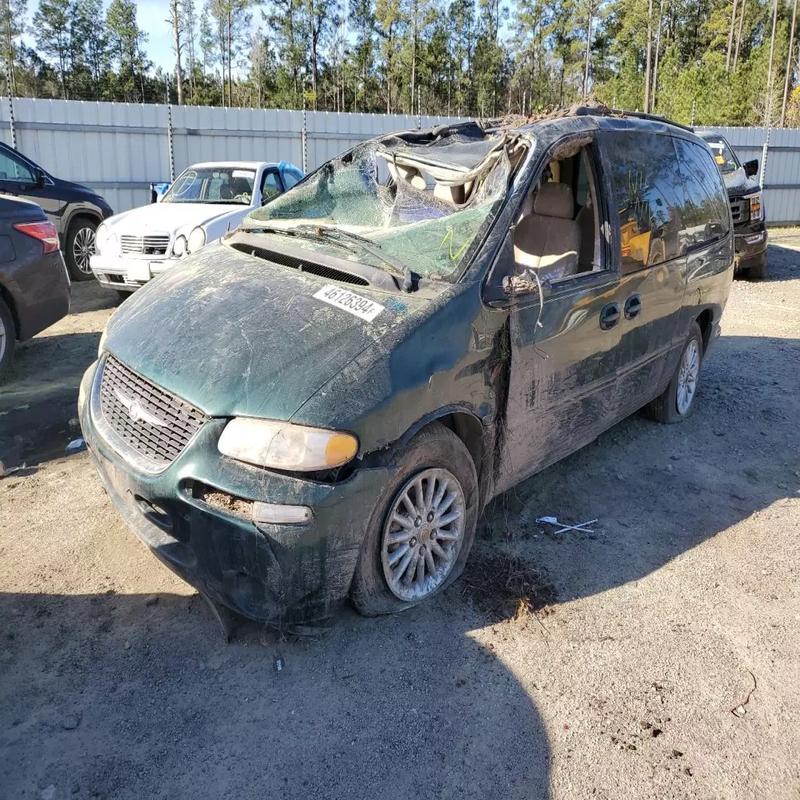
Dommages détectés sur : plaque d'immatriculation avant, feu avant droit, feu avant gauche, capot, pare-brise avant, aile avant droite, aile avant gauche, porte avant droite, porte avant gauche, porte arrière droite, porte arrière gauche, aile arrière droite, aile arrière gauche, pare-brise arrière, malle, feu arrière droit, feu arrière gauche, pare-choc arrière, plaque d'immatriculation arrière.
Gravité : majeur